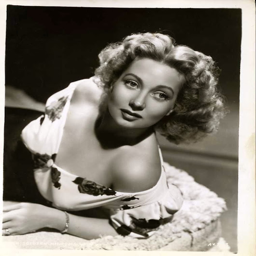
person and photographs of the world